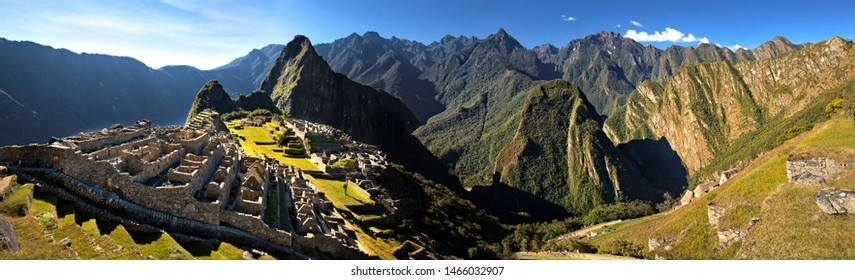
Landmark: Machu Picchu